Mission Hills Haikou

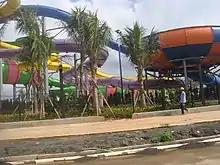
Wet'n'Wild Water Park under construction in October 2017

The complex has a movie theatre, a sports and recreation centre, tennis courts, and the Wet'n'Wild water park operated by Village Roadshow. There is also a natural mineral springs, a spa, and a shopping arcade.